Pinus strobus

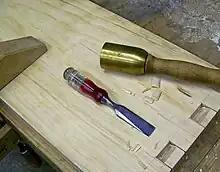
Board of "Pinus strobus"

Eastern white pine has often been used for timber frames, and is available in large sizes. Eastern white pine timbers are not particularly strong, so timbers increase in size to handle loads applied. This species accepts stains better than most, but it has little rot resistance, so should be used only in dry conditions.